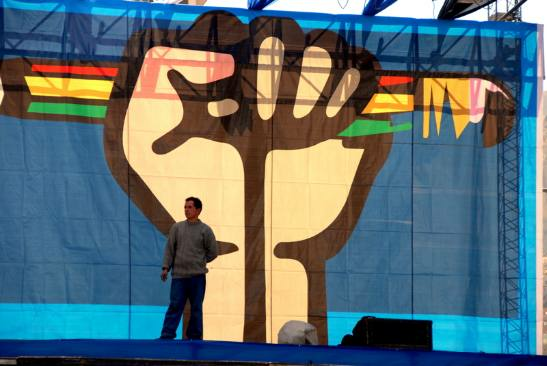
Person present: Yes